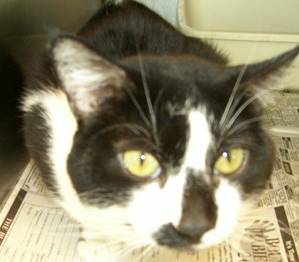
Label: cat